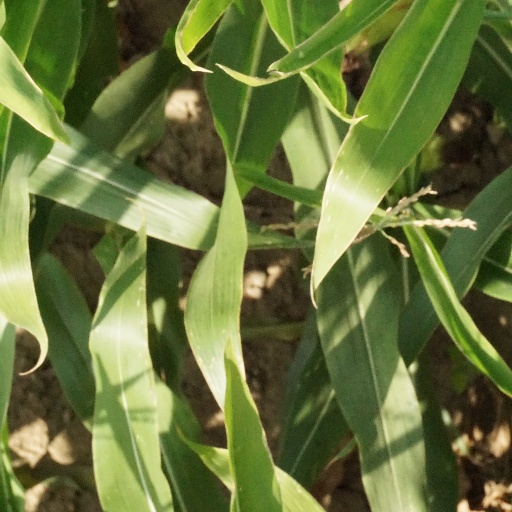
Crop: maize; corn